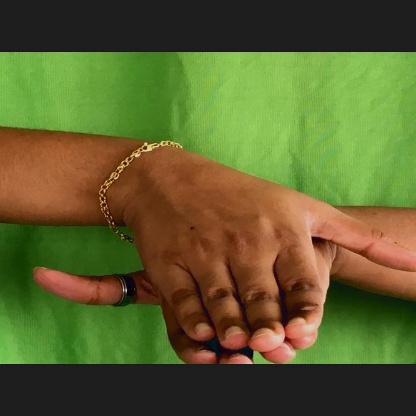
Mudra: Matsya